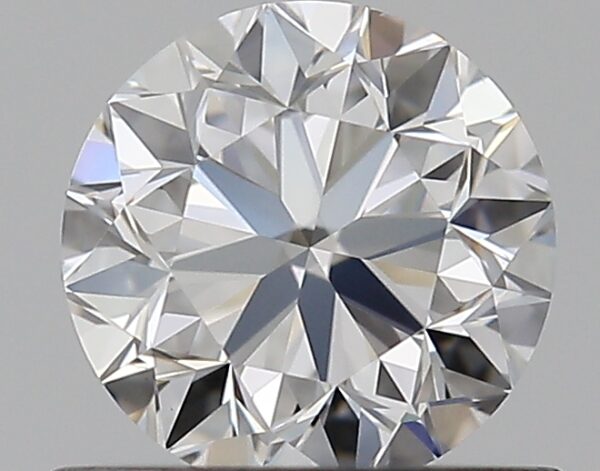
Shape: round
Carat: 0.6
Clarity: VS2
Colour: D
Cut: VG
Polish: EX
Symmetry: EX
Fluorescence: F
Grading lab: GIA
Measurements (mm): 5.22 x 5.26 x 3.38